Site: brandenburg
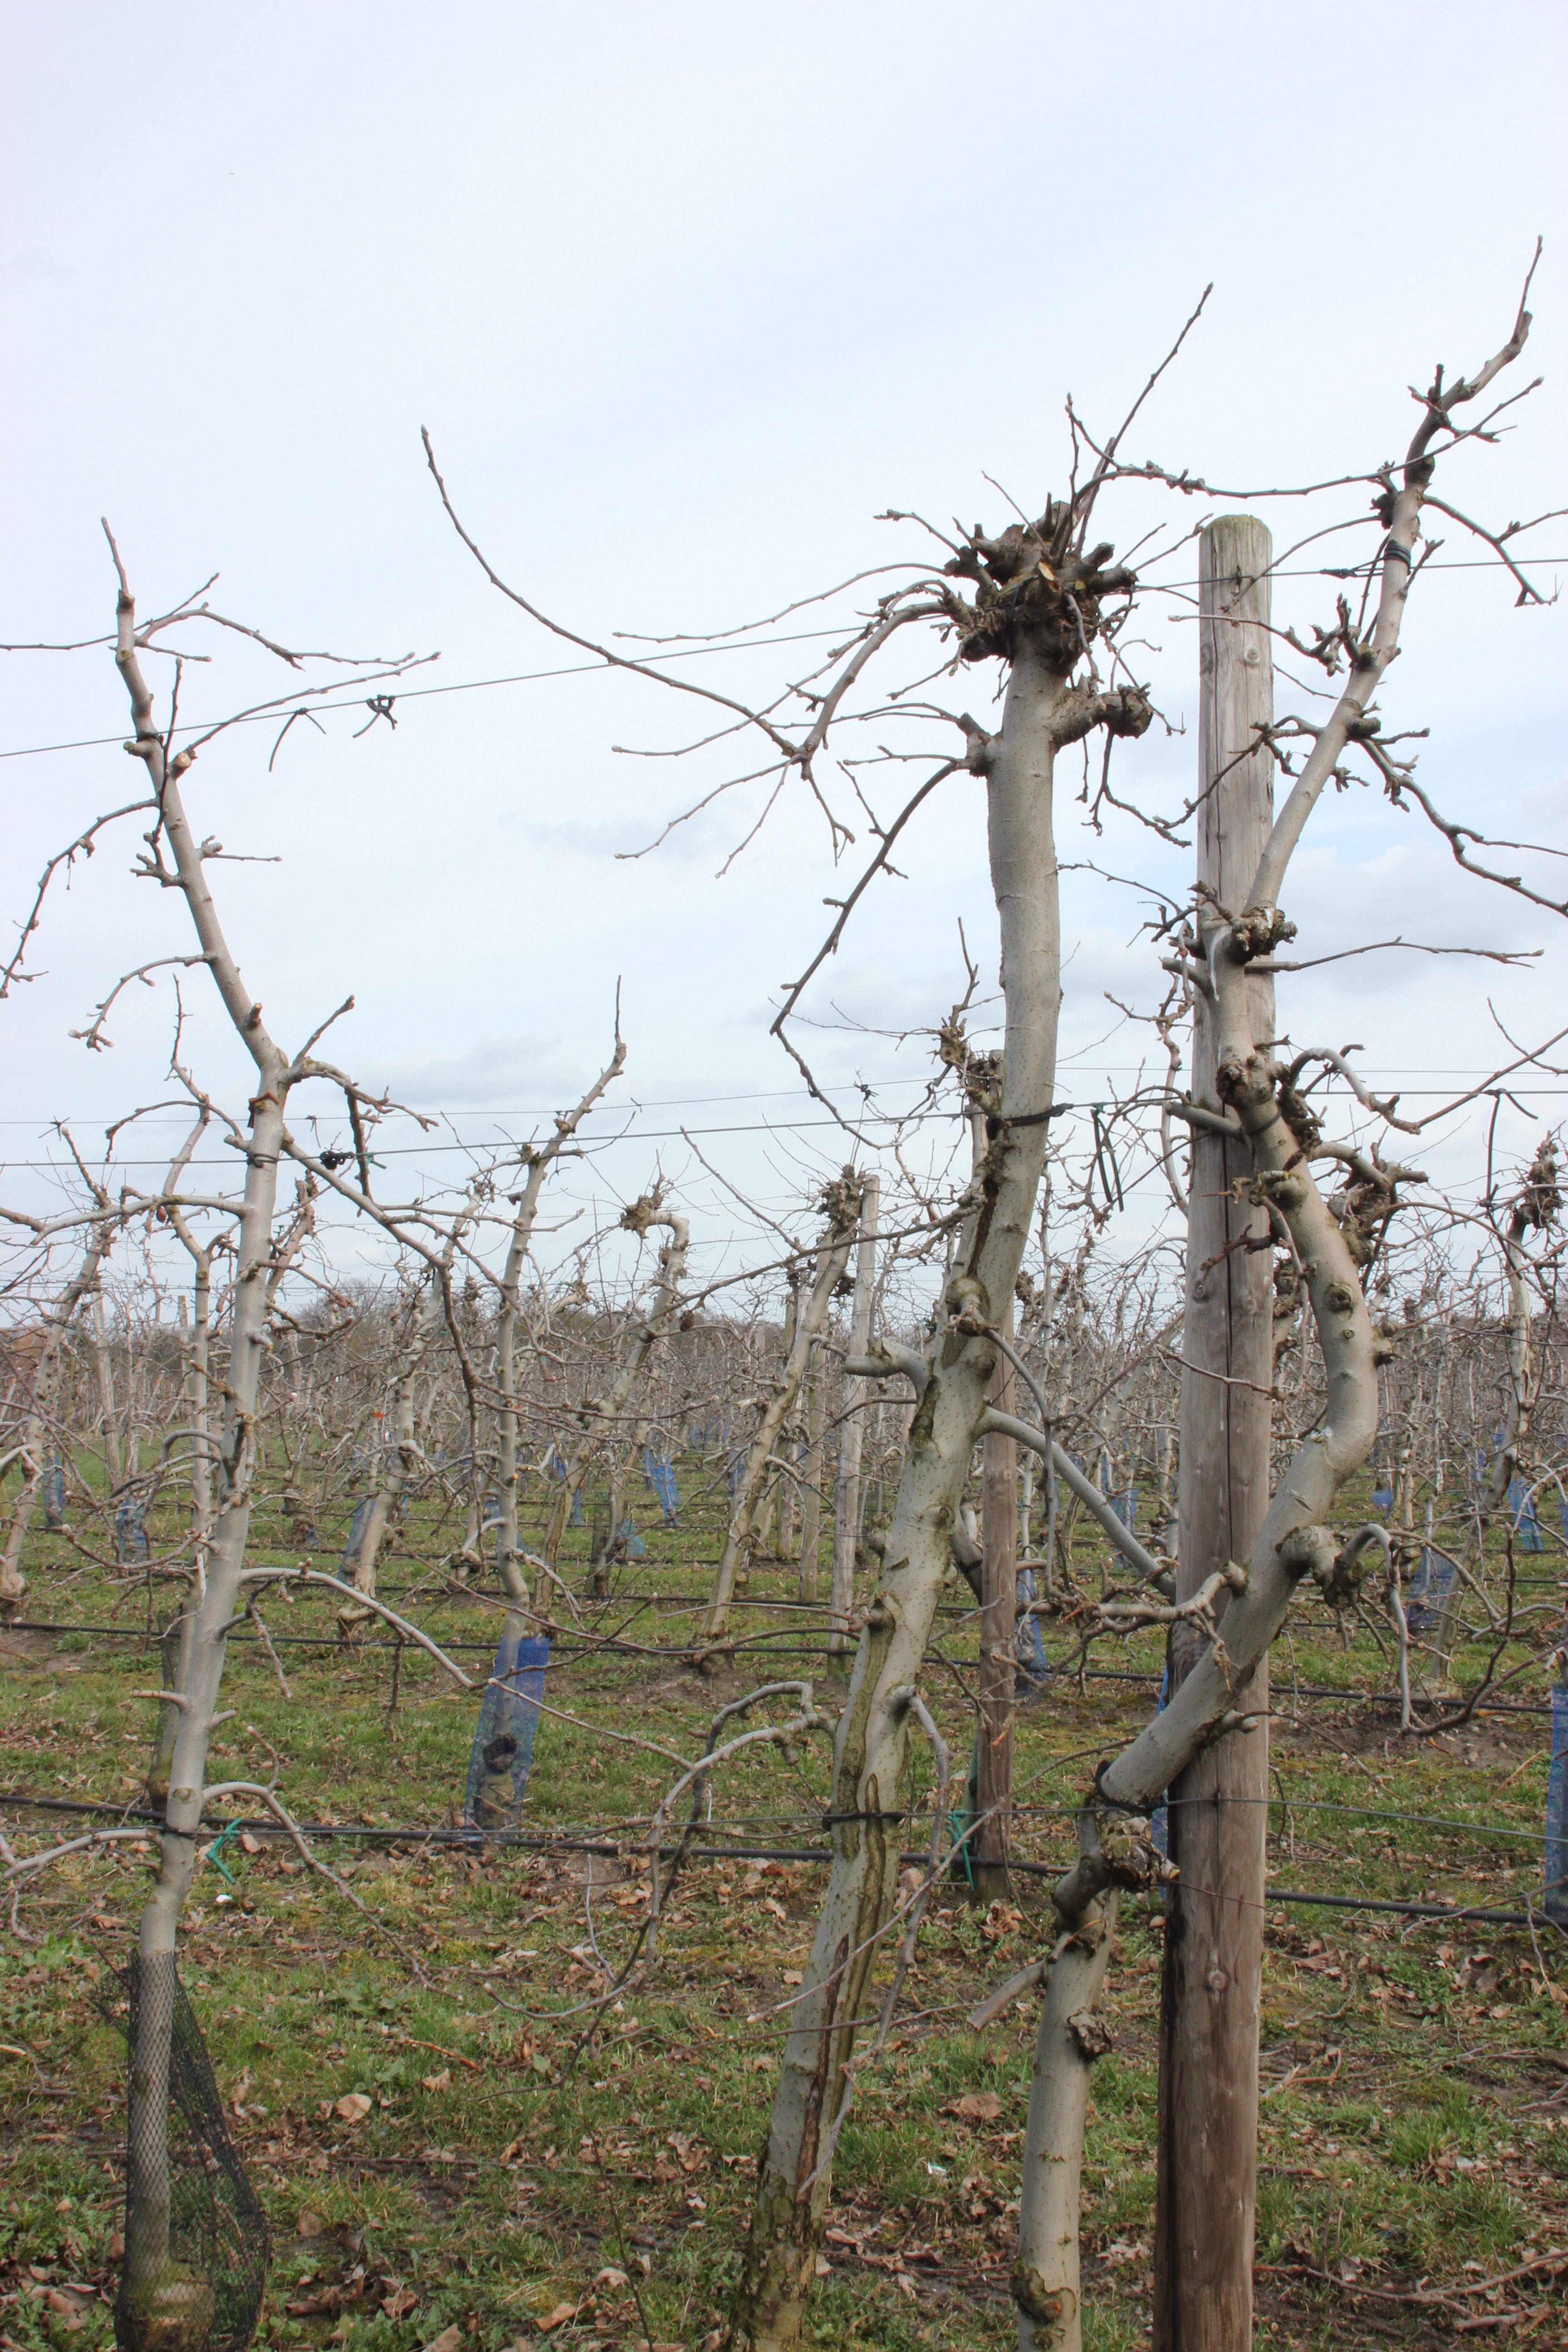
Growth stage (BBCH 01): Bud development